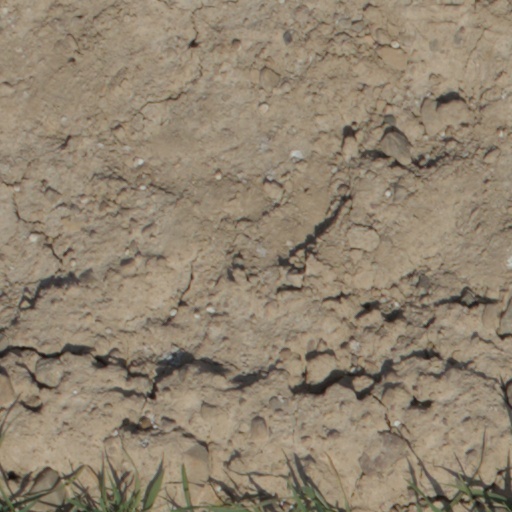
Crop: wheat